Video games in the United States

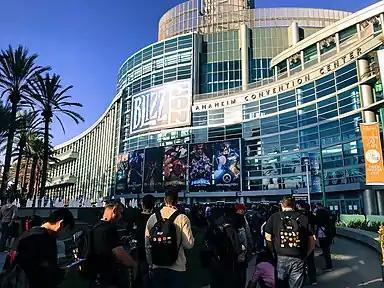
BlizzCon in 2017

Major publishers headquartered in the United States are: Sony Interactive Entertainment, Microsoft Gaming (consist of Xbox Game Studios, Bethesda Softworks and Activision Blizzard), Electronic Arts, Take-Two Interactive, Epic Games, Valve, Warner Bros. Games, Riot Games, and others. Major video game events such as BlizzCon, QuakeCon, Summer Game Fest, and PAX are held every year in the US. For many years, E3, held annually in the US, was considered the biggest gaming expo of the year in terms of its importance and impact. The Game Awards, The New York Game Awards, and D.I.C.E. Awards are some of the most respected video game awards events in the video game industry. 103 million people watched The Game Awards 2022 event alone. The Game Developers Conference (GDC) is still the largest and one of the most important video game conferences for video game developers.